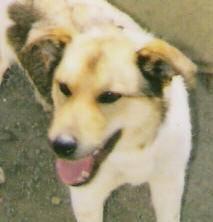
dog